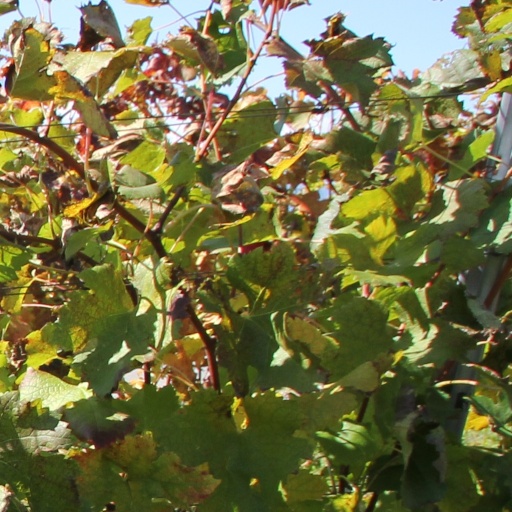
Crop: grape